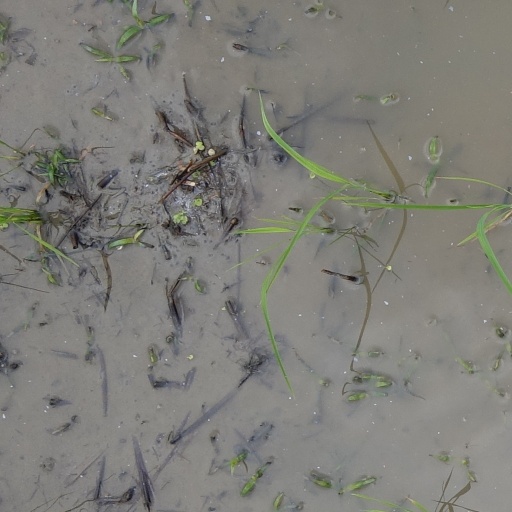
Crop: rice